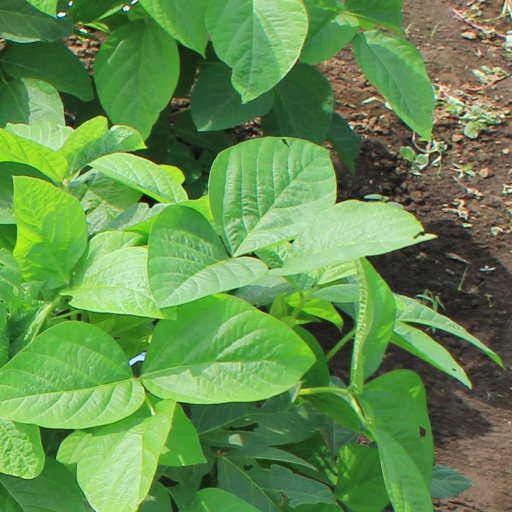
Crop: soybean